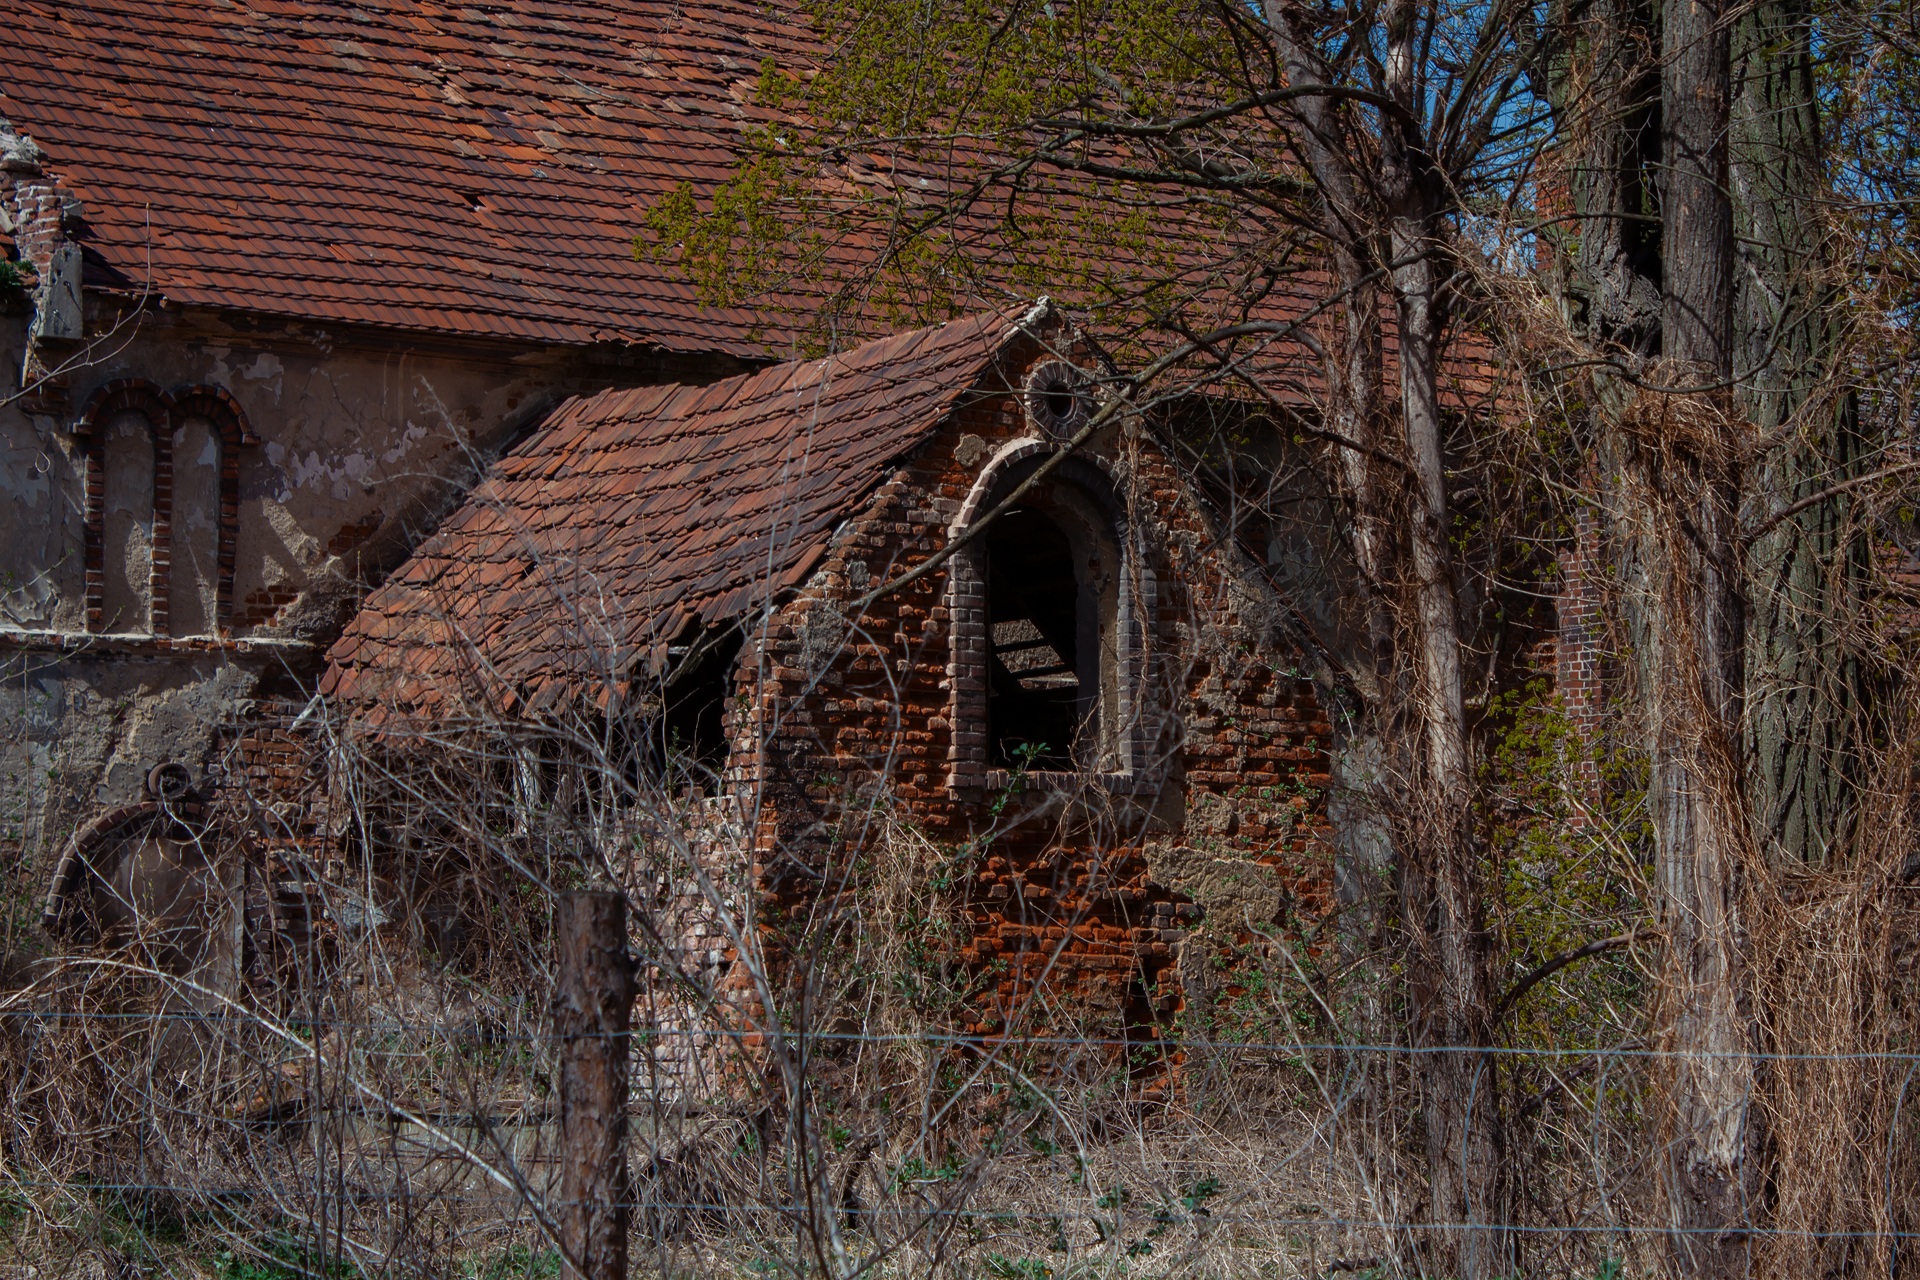
tree, forest, architecture, wood, house, village, jungle, cottage, autumn, abandoned, destroyed, crash, old house, ruins, habitat, old buildings, rural area